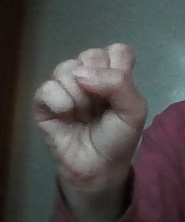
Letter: saad